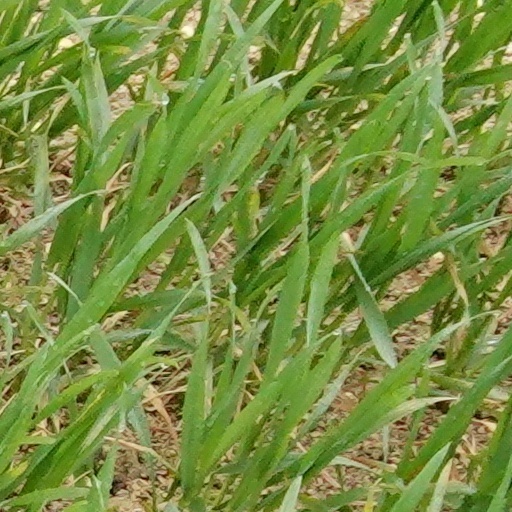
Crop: wheat